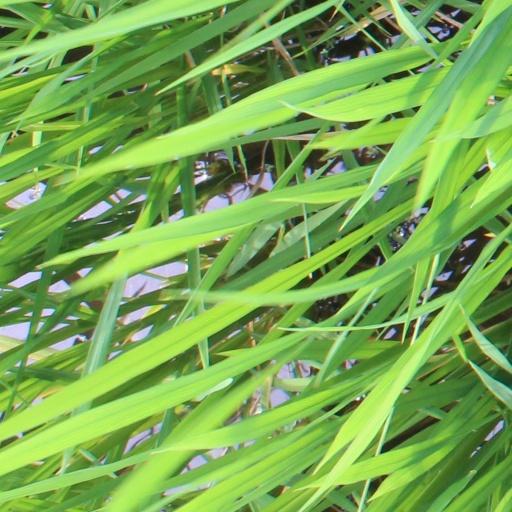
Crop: rice